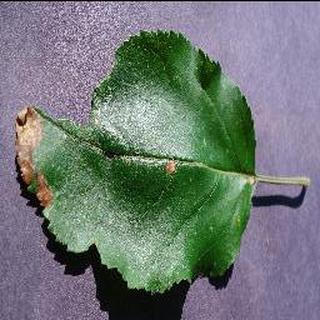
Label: apple_black_rot